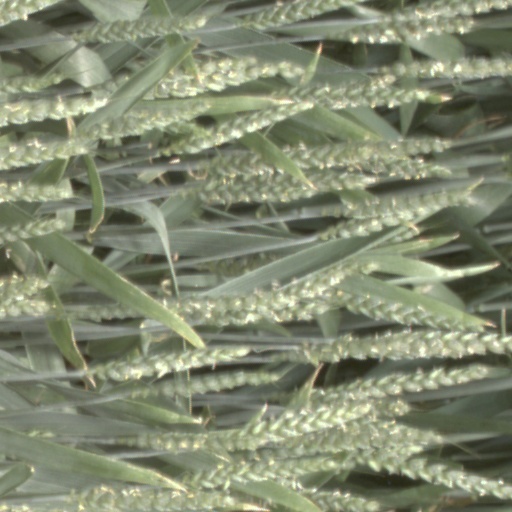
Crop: wheat